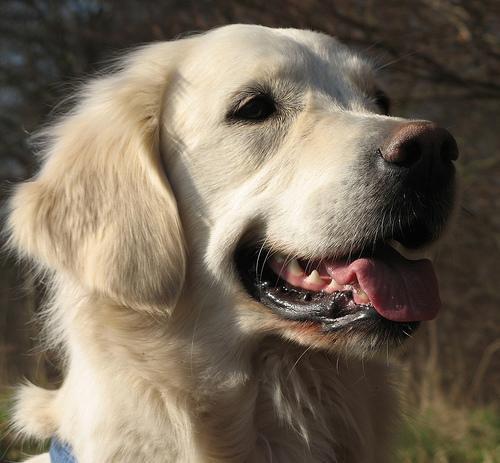
golden_retriever